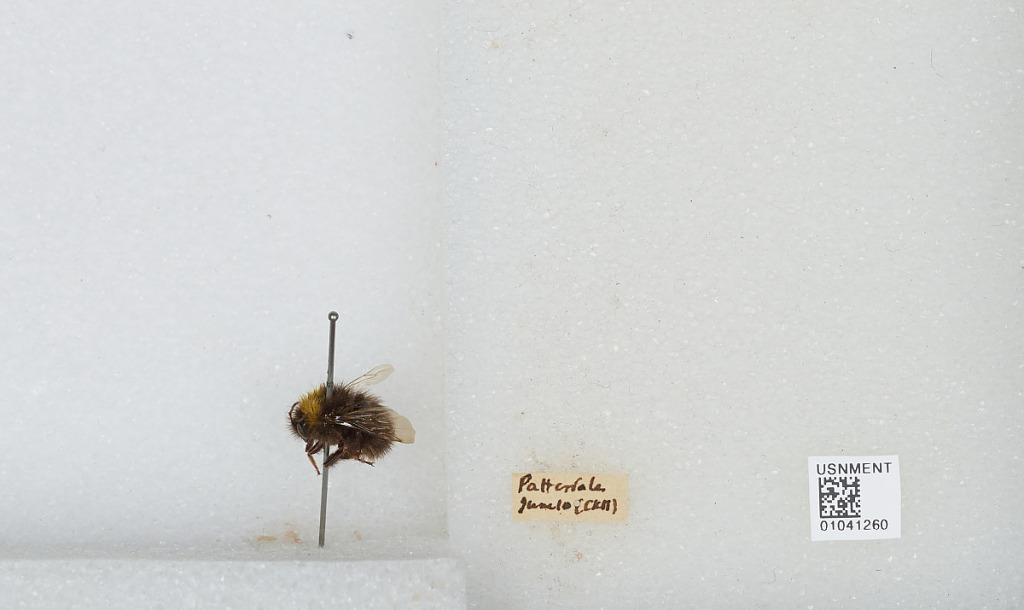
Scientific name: Bombus sp.
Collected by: Cockerell
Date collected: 1910-6-
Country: United Kingdom
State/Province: England
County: Cumbria
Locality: Patterdale
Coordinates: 54.5365, -2.93824